Mikhail Lermontov

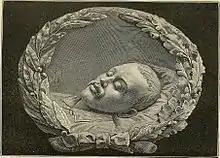
The 1887 engraving from the 1841 coffin portrait

The sort of glittering army career which tempted young noblemen of the time proved a challenge for Lermontov. Books there were a rarity and reading was frowned upon. Lermontov had to indulge mostly in physical competitions, one of which resulted in a horse-riding accident which left him with a broken knee that produced a limp. Learning to enjoy the heady mix of drills and discipline, wenching and drinking sprees, Lermontov continued to sharpen the poisonous wit and cruel humour which would often earn him enemies. "The time of my dreams has passed; the time for believing is long gone; now I want material pleasures, happiness that I can touch, happiness that can be bought with gold, that one can carry it in one's pocket as a snuff-box; happiness that beguiles only my senses while leaving my soul in peace and quiet," he wrote in a letter to Maria Lopukhina dated 4 August 1833.